Dilley, Oregon

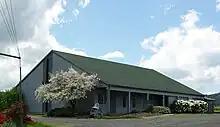
Church in Dilley

Dilley Elementary School, part of the Forest Grove School District, received a rating of exceptional by the state for the first six years of the state rankings. The community has one church, Bible Church of Dilley. Dilley is part of the Forest Grove Rural Fire Protection District. Oregon House of Representatives District 26 (Matt Wingard) and Oregon Senate District 13 (Larry George) cover the community. Dilley is within Oregon's 1st congressional district, represented in Congress by Suzanne Bonamici.